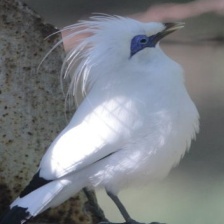
Species: BALI STARLING
Scientific name: LEUCOPSAR ROTHSCHILDI